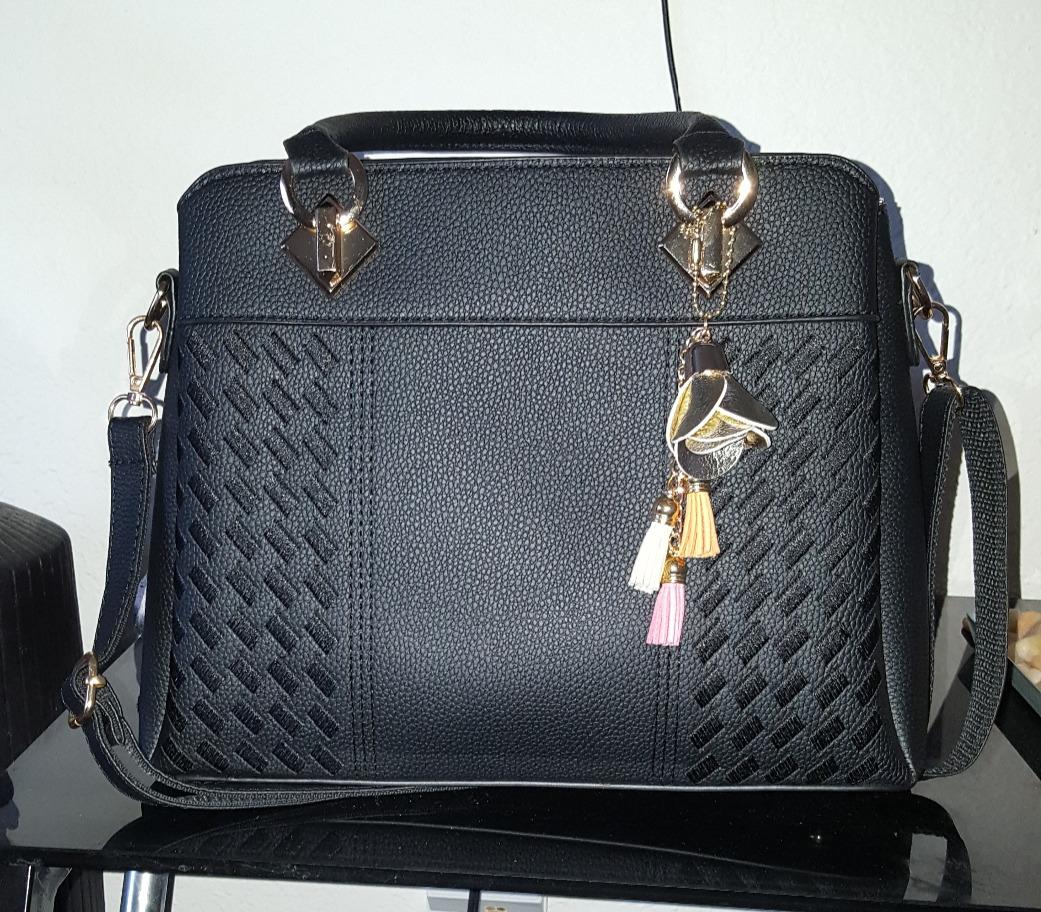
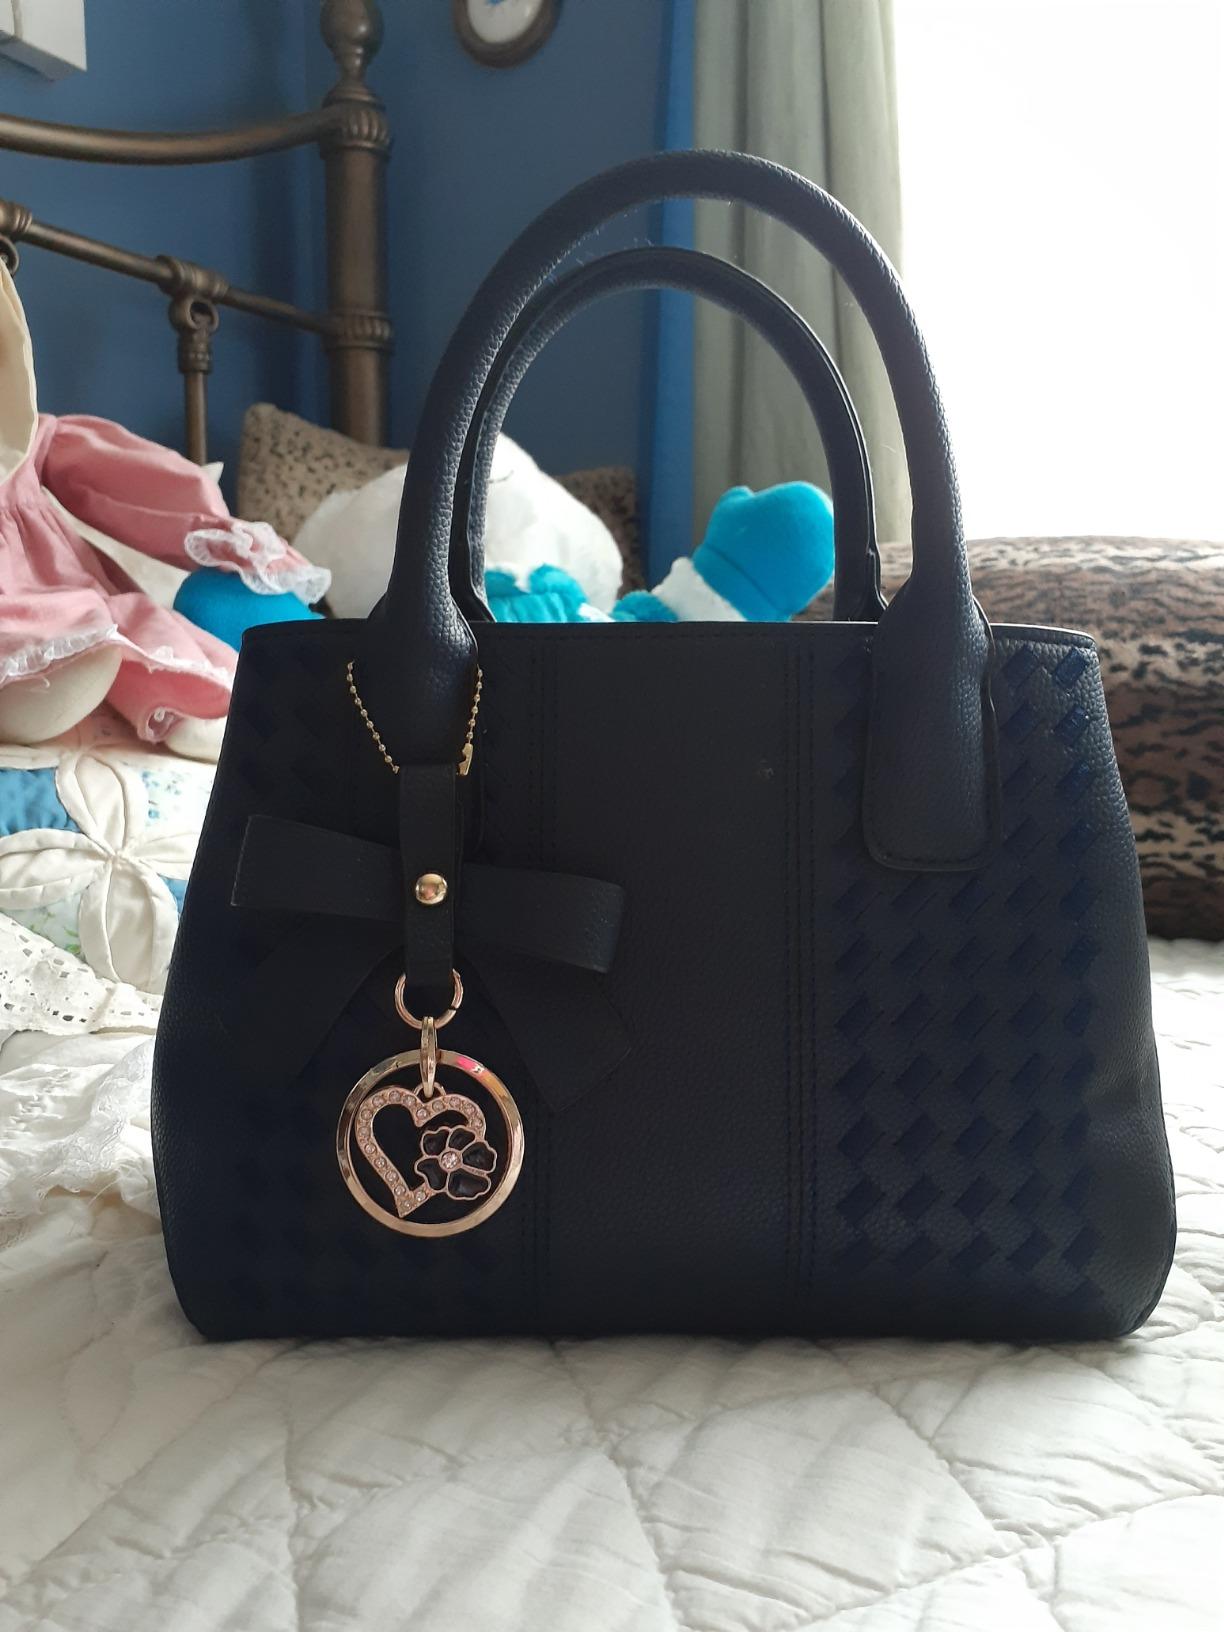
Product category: accessories_handbag
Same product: no